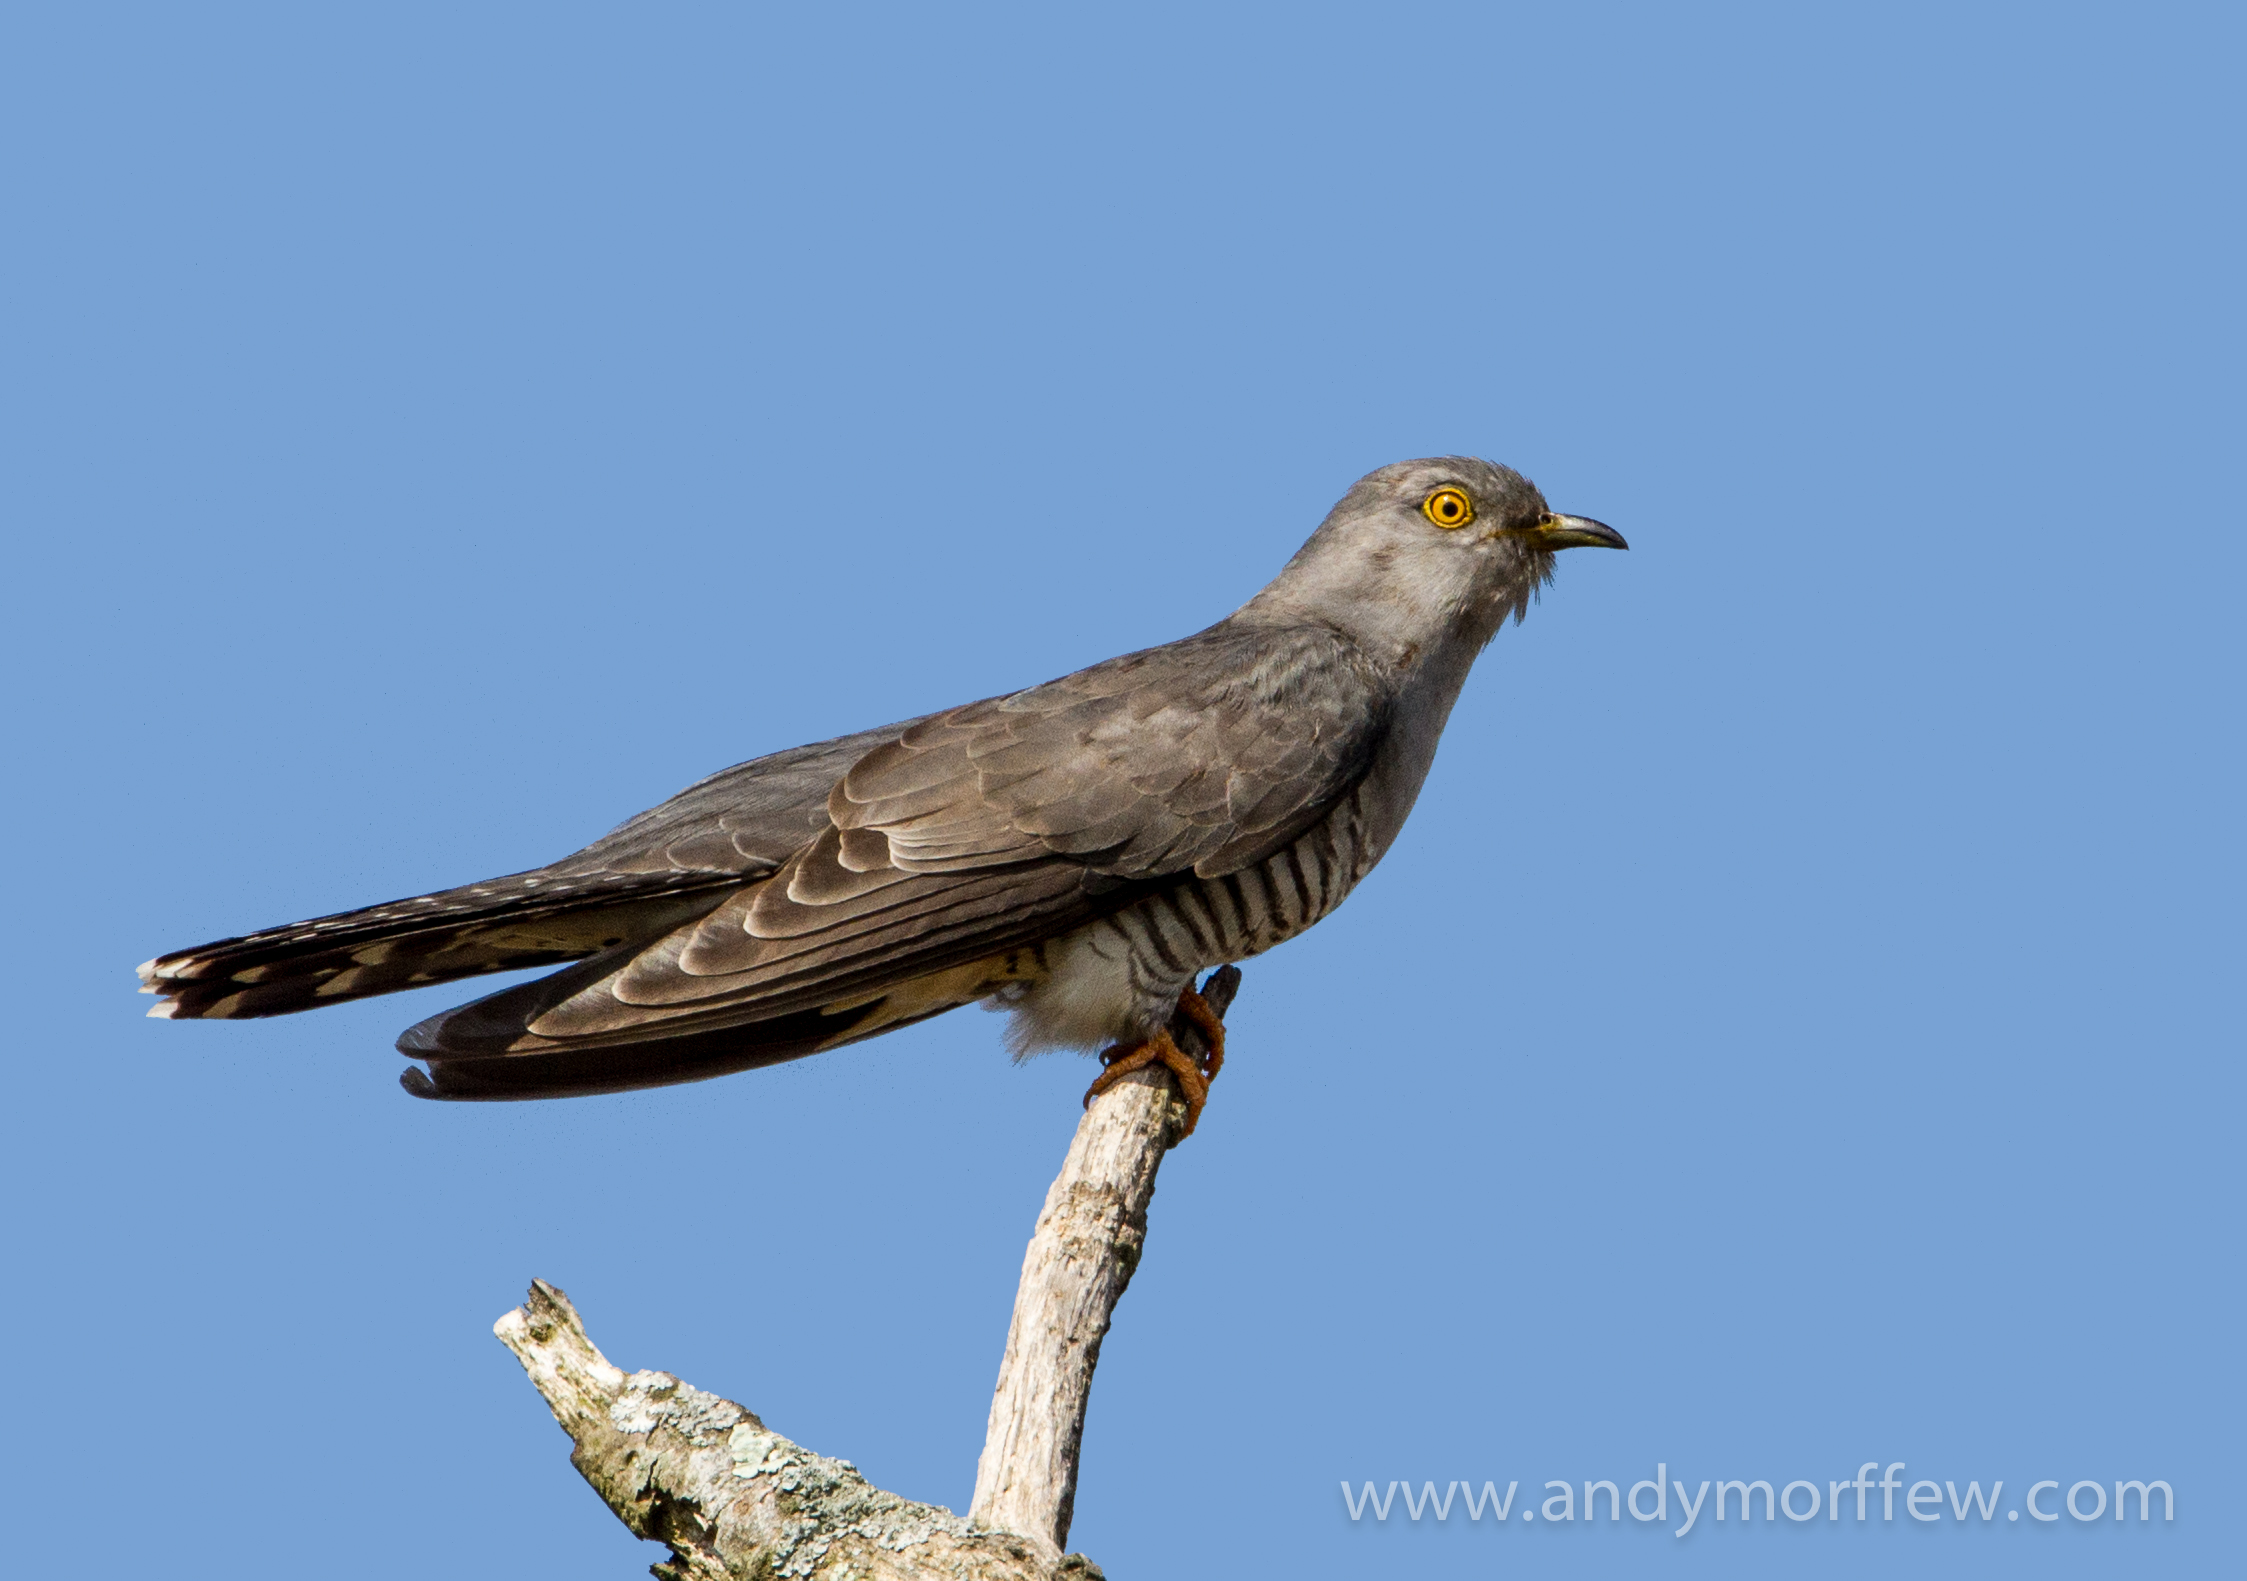
bird, wing, male, beak, hawk, fauna, bird of prey, vertebrate, falcon, buzzard, andymorffew, morffew, naturethroughthelens, eiap, hampshire, newforest, avianexcellence, cuckoo, perching bird, accipitriformes